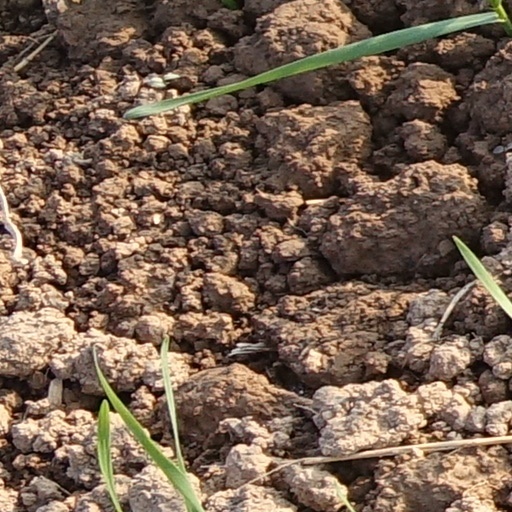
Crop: wheat